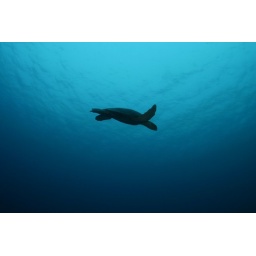
turtle in blue 2